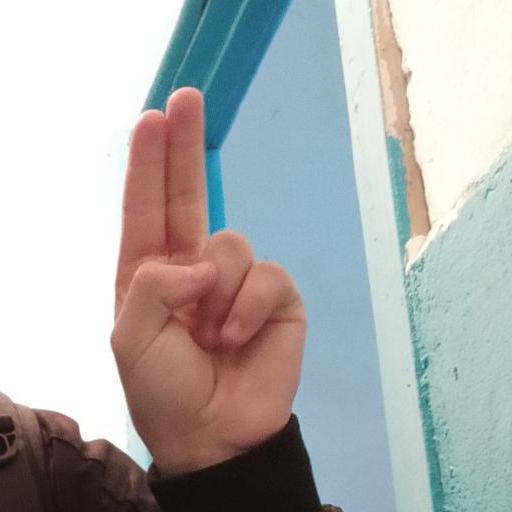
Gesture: two_up